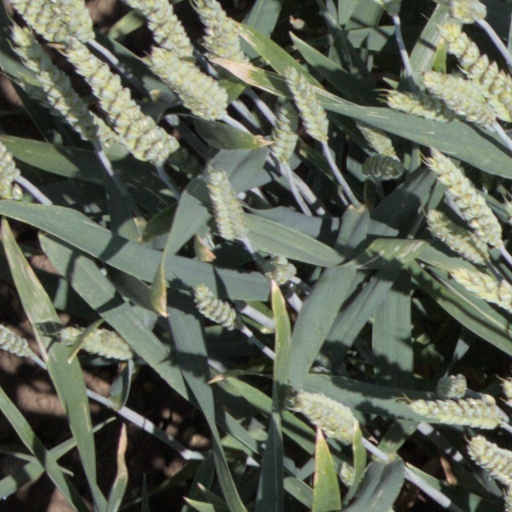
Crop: wheat